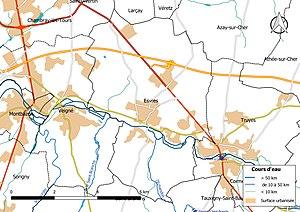
Carte du réseau hydrographique de la commune de fr:Esvres (France).
Esvres, appelée également Esvres-sur-Indre, est une commune française située dans le département d'Indre-et-Loire, en région Centre-Val de Loire.